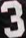
Number: 3